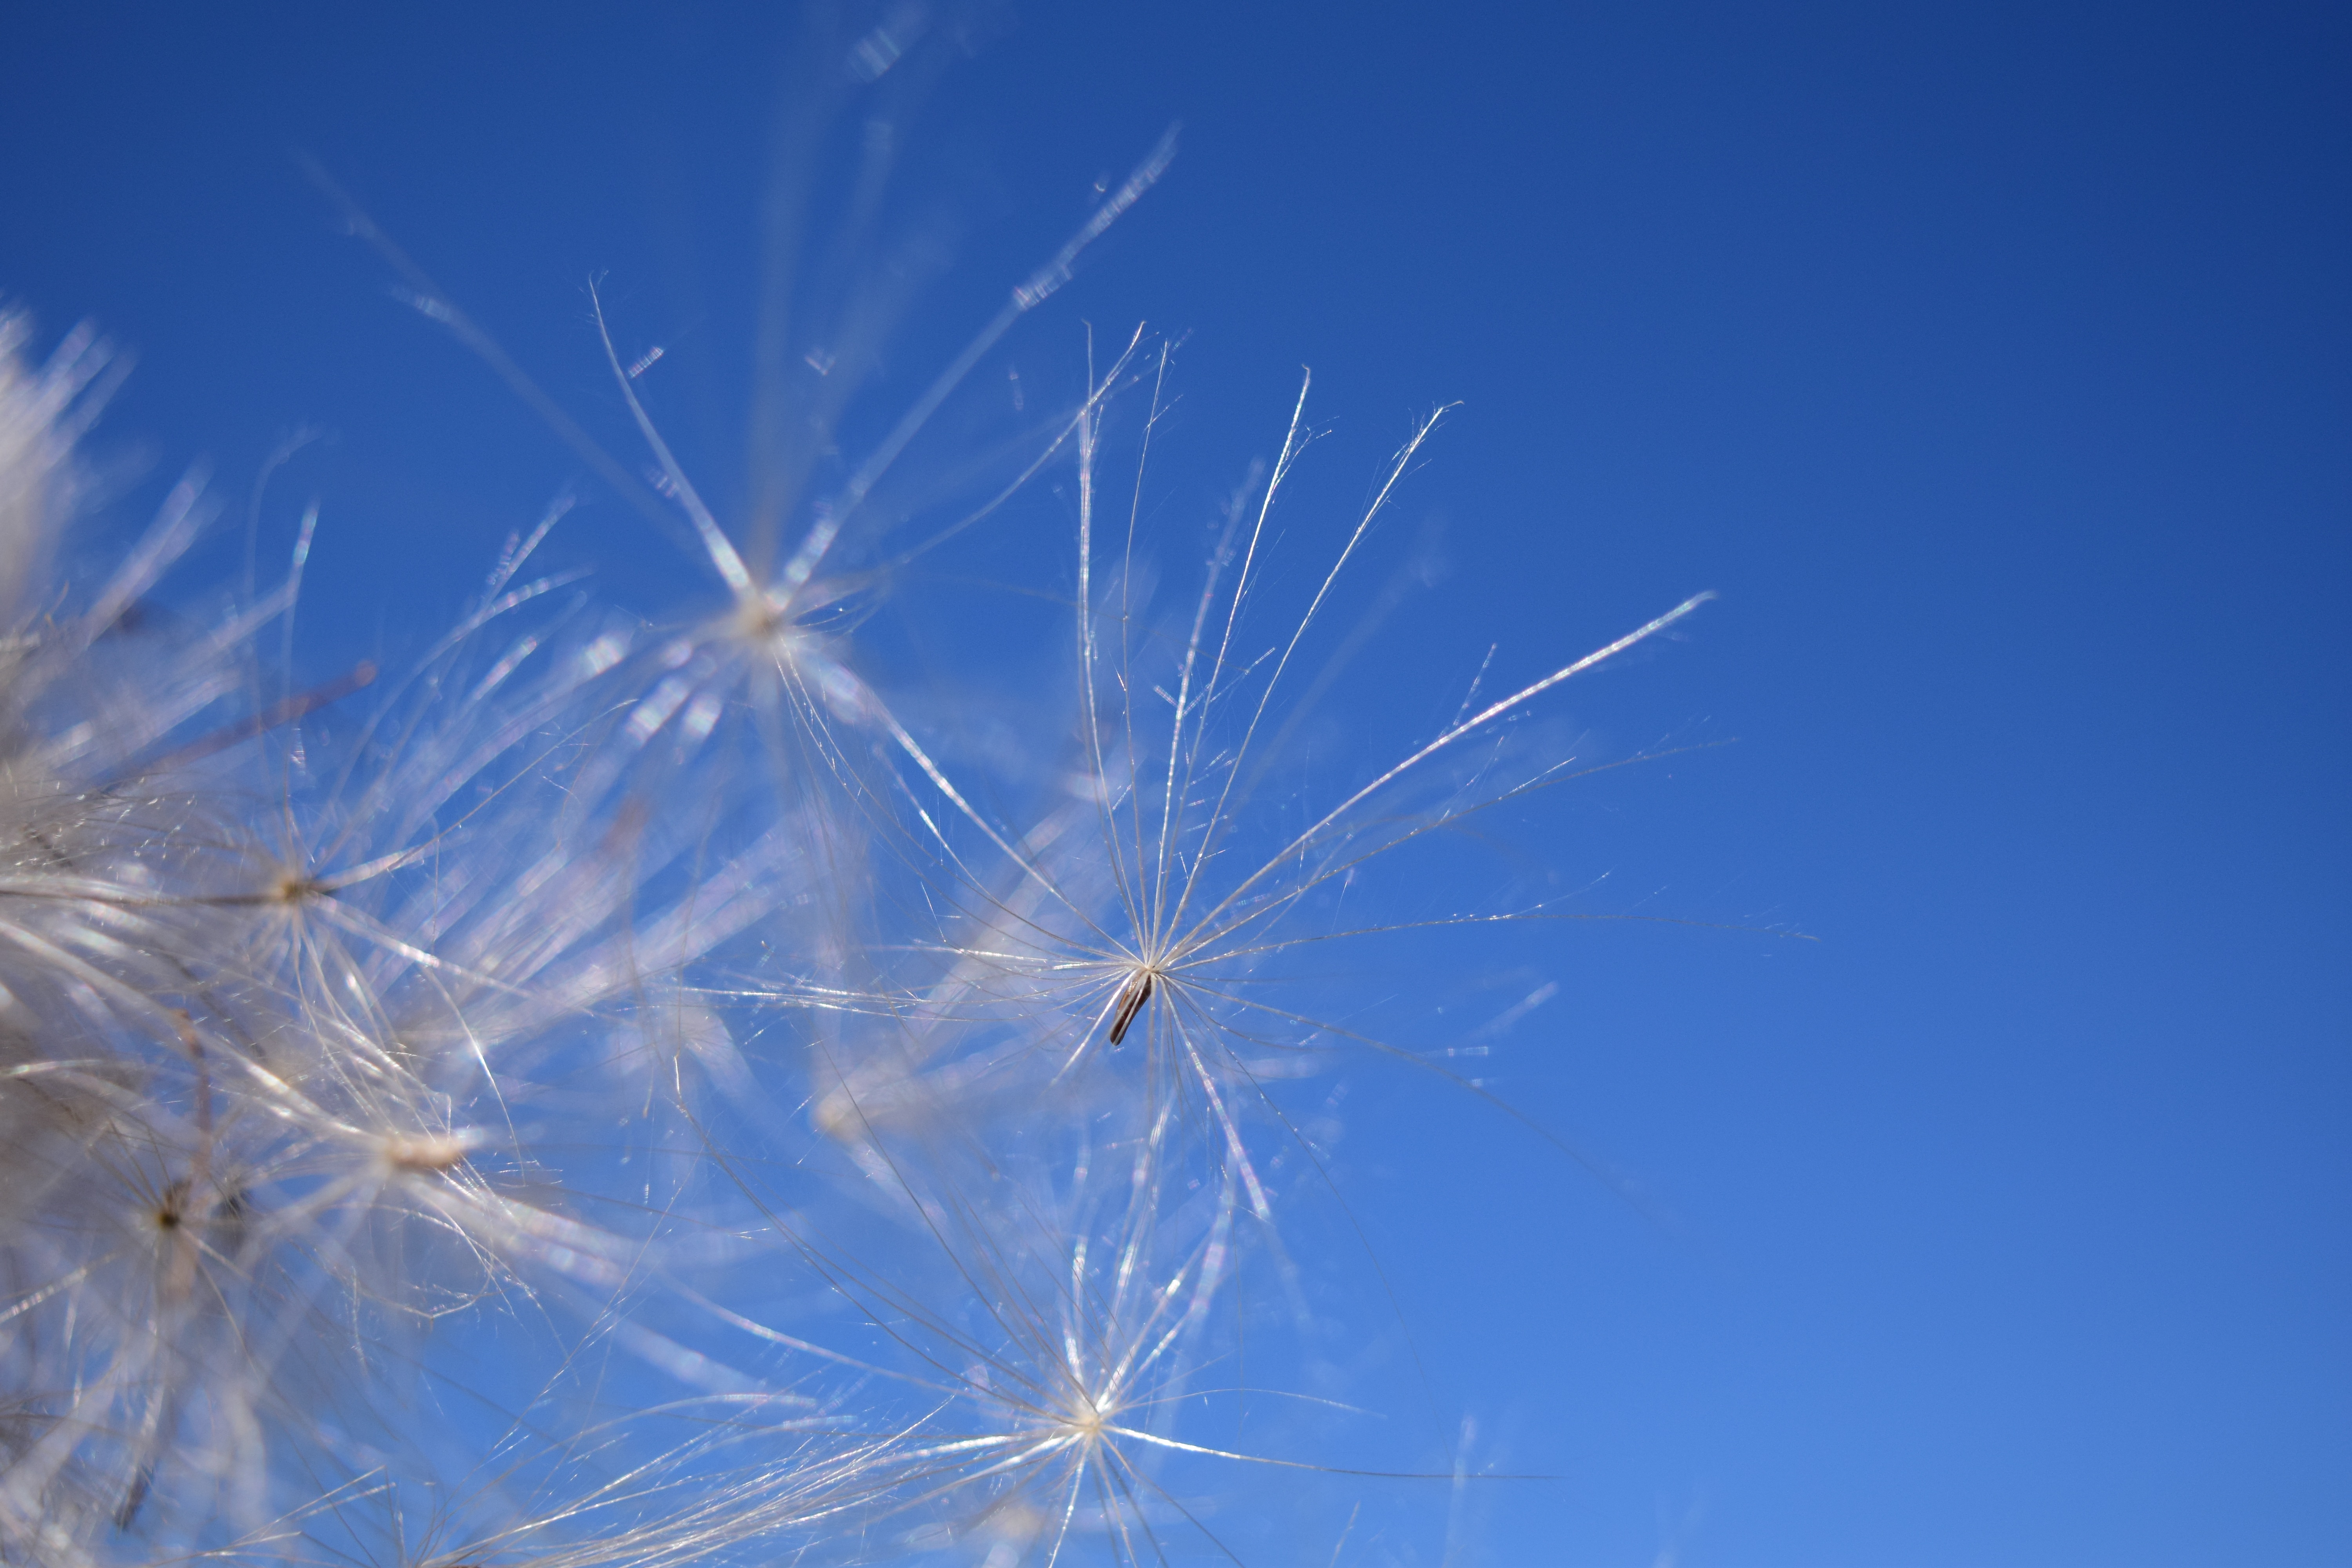
nature, grass, plant, sky, field, sunlight, flower, wind, frost, fly, drive, blue, close, seeds, multiplication, tender, macro photography, flying seeds, flowering plant, ease, daisy family, grass family, atmosphere of earth, land plant